Amalka Supercomputing facility

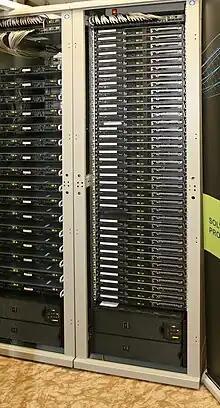
6th generation of Amalka Supercomputing facility

The Amalka Supercomputing facility is the largest of the three Czech parallel supercomputers. It is used by Department of Space Physics,